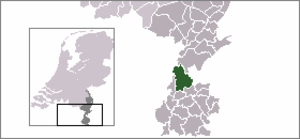
Sittard-Geleen est une commune des Pays-Bas de la province du Limbourg. C'est la ville natale du poète francophone Charles Beltjens.